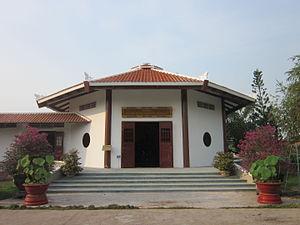
Le mausolée de Nguyễn Sinh Sắc est le mausolée de Nguyễn Sinh Sắc, père d'Hô-Chi-Minh. Il se trouve au sud du pays, dans la ville de Cao Lãnh. C'est un monument inscrit au patrimoine national depuis 1992.